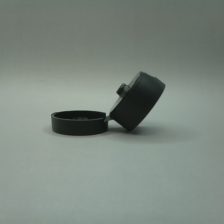
Color: black
Cap type: flip-top cap